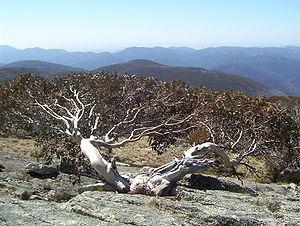
Le parc national de Namadgi est situé dans la partie sud ouest du Territoire de la capitale australienne, jouxtant le Parc national du Kosciuszko en Nouvelle-Galles du Sud. Situé à 40 km de Canberra, il couvre environ 46 % du territoire de la capitale. Il possède une partie de l'extrémité nord des collines granitiques des Alpes australiennes et notamment le point culminant du territoire : le mont Bimberi. Sa végétation va des plaines herbacées aux prairies alpines en passant par les forêts d'eucalyptus pauciflora. La faune y est aussi variée: kangourous géants, wallabies, wombats, pies, perruches omnicolores, corbeaux. Les captages d'eau du parc fournissent à peu près 85 % de l'eau de Canberra.